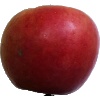
Label: Apple Crimson Snow 1